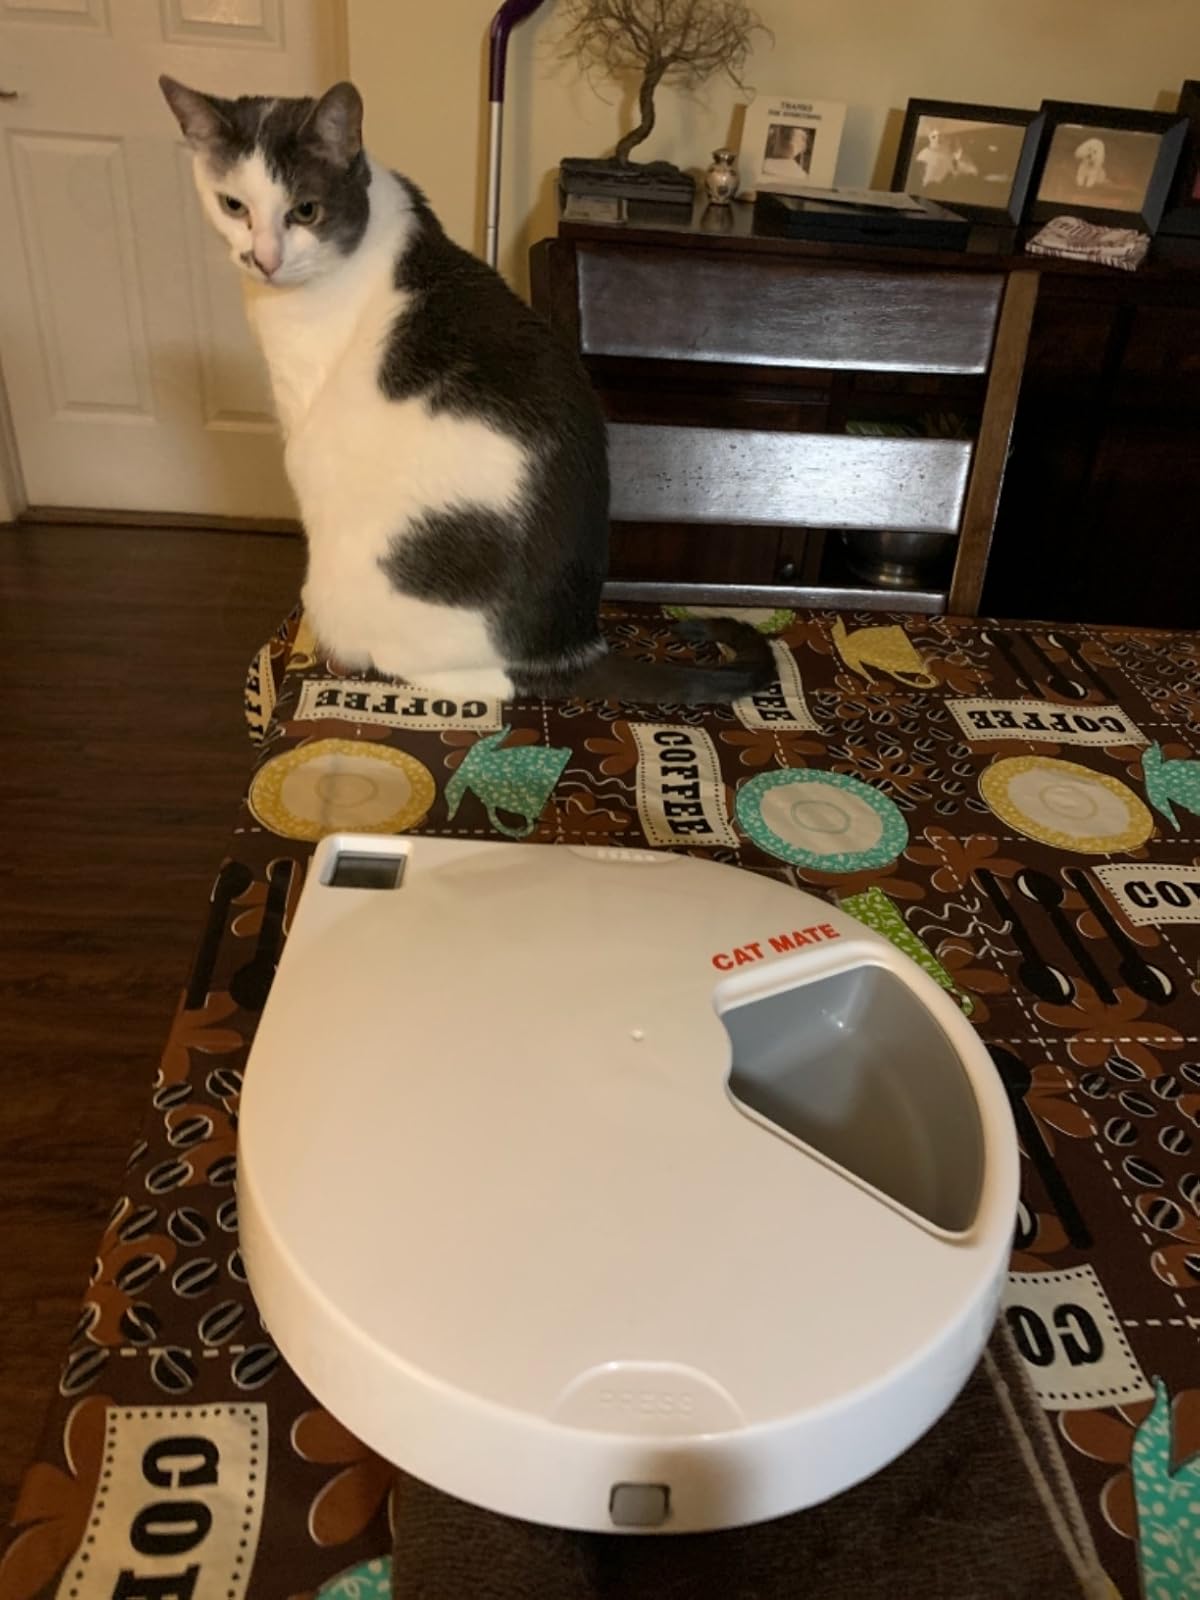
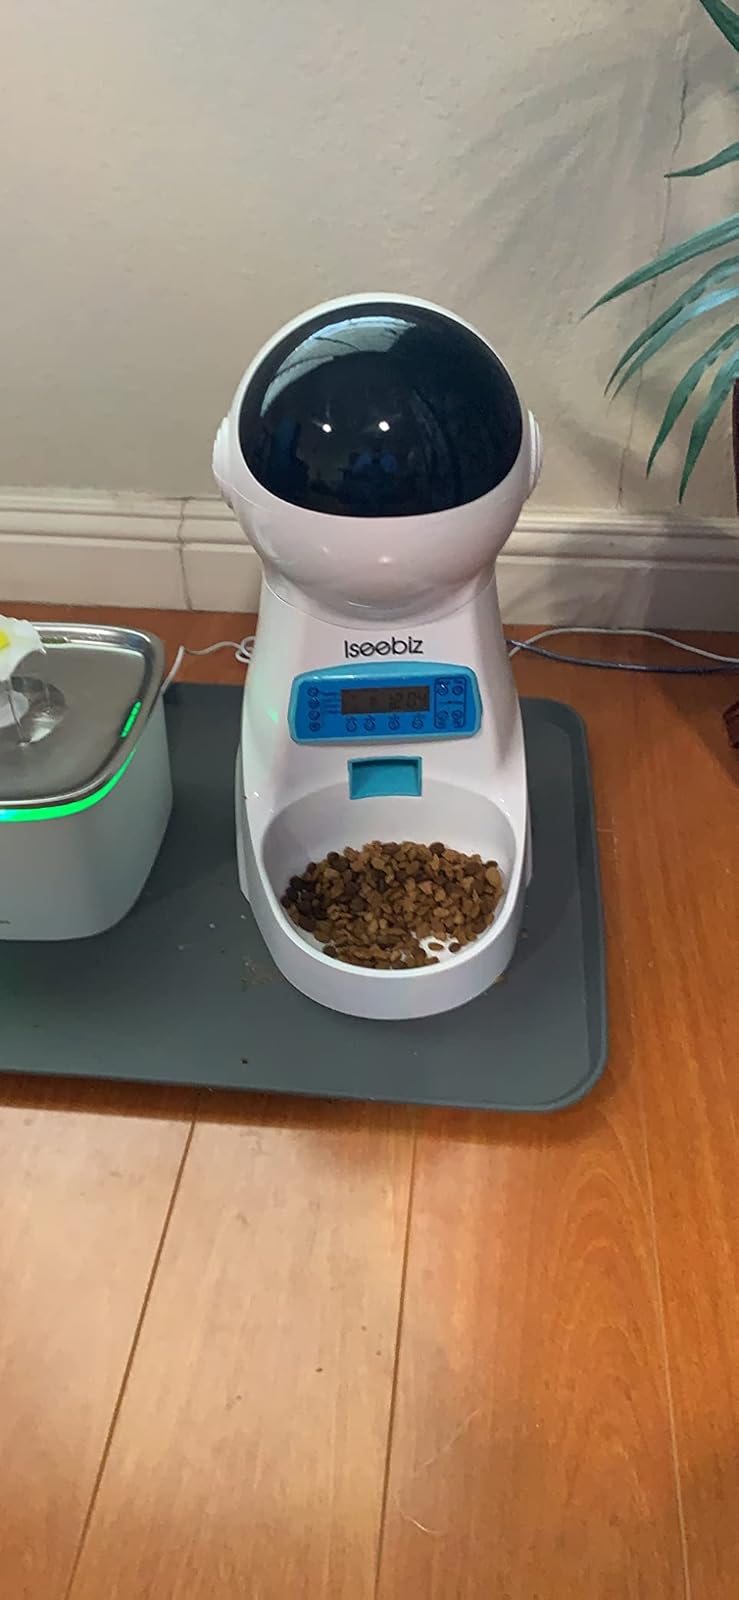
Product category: items_feeder
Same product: no